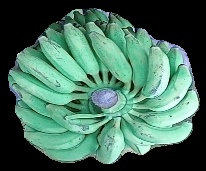
Variety: elakki-bale
Grade: grade1